Sada Cowan

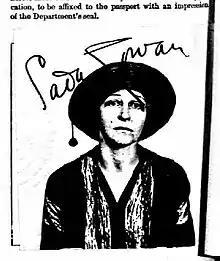
Cowan in 1921

Sada Louise Cowan (1882–1943) was an American writer who began her career as a playwright. She soon switched to writing feature films and is best known for her work on the films "Don't Change Your Husband" and "Why Change Your Wife?". Cowan worked closely with director Cecil B. DeMille throughout her career.